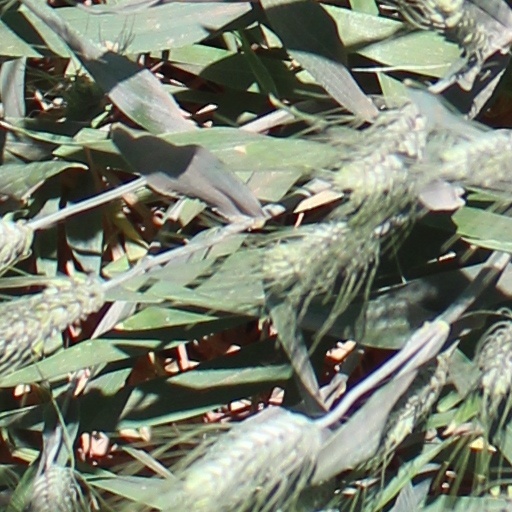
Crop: wheat